Pepperdine Waves baseball

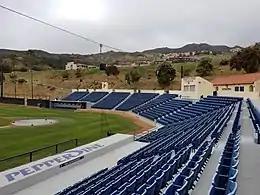
Eddy D. Field Stadium

The Pepperdine Waves baseball team represents Pepperdine University in the sport of baseball. The Pepperdine Waves compete in Division I of the National Collegiate Athletic Association (NCAA) and in the West Coast Conference. They are currently led by head coach Tyler LaTorre.